Casement window

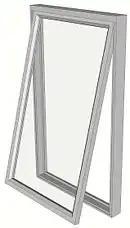
Hinged at the top: awning window

Throughout Britain and Ireland, casement windows were common before the sash window was introduced. They were usually metal with leaded glass, which refers to glass panes held in place with strips of lead called cames (leaded glass should not be confused with lead glass, which refers to the manufacture of the glass itself).